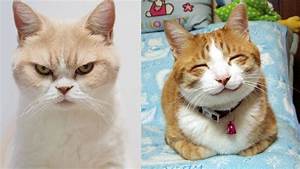
Label: cat